Anechoic chamber

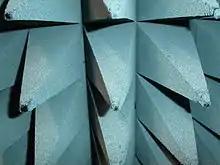
Close-up of a pyramidal RAM

Waves of higher frequencies have shorter wavelengths and are higher in energy, while waves of lower frequencies have longer wavelengths and are lower in energy, according to the relationship formula_1 where lambda represents wavelength, v is phase velocity of wave, and formula_2 is frequency. To shield for a specific wavelength, the cone must be of appropriate size to absorb that wavelength. The performance quality of an RF anechoic chamber is determined by its lowest test frequency of operation, at which measured reflections from the internal surfaces will be the most significant compared to higher frequencies. Pyramidal RAM is at its most absorptive when the incident wave is at normal incidence to the internal chamber surface and the pyramid height is approximately equal to formula_3, where formula_4 is the free space wavelength. Accordingly, increasing the pyramid height of the RAM for the same (square) base size improves the effectiveness of the chamber at low frequencies but results in increased cost and a reduced unobstructed working volume that is available inside a chamber of defined size.